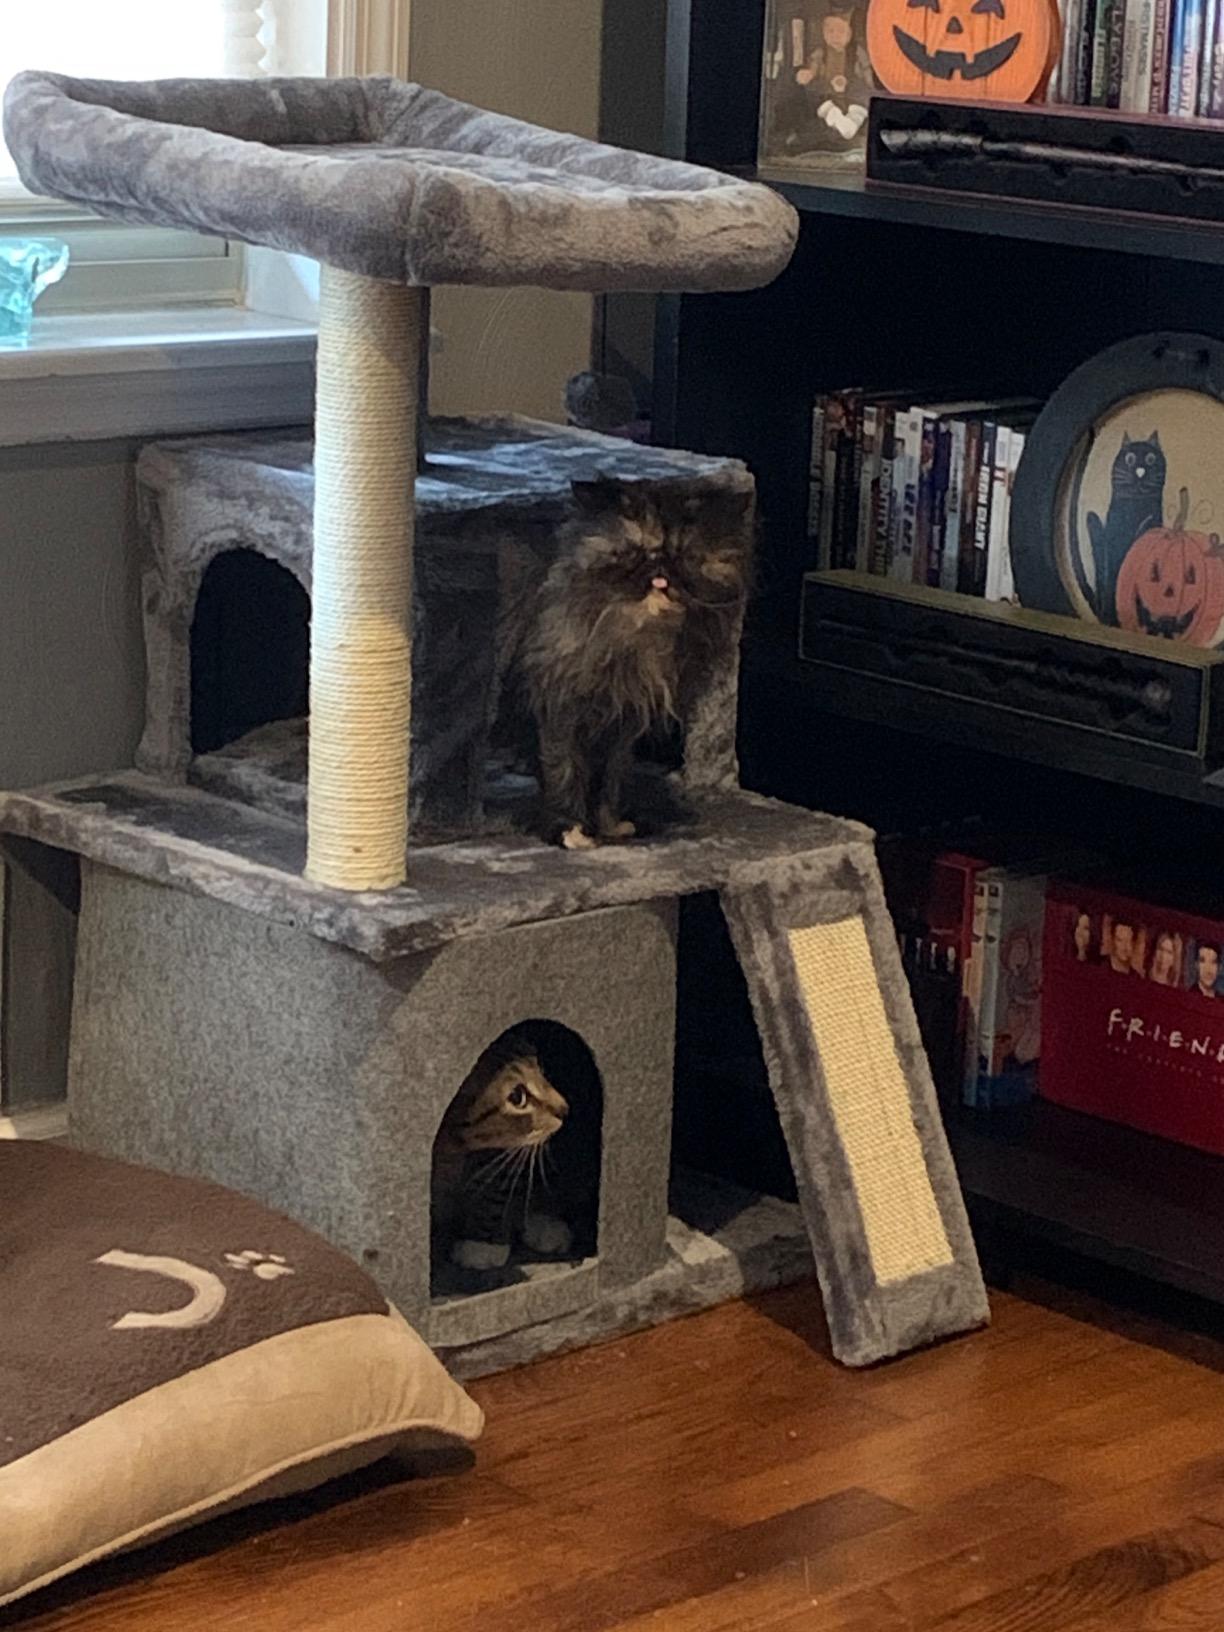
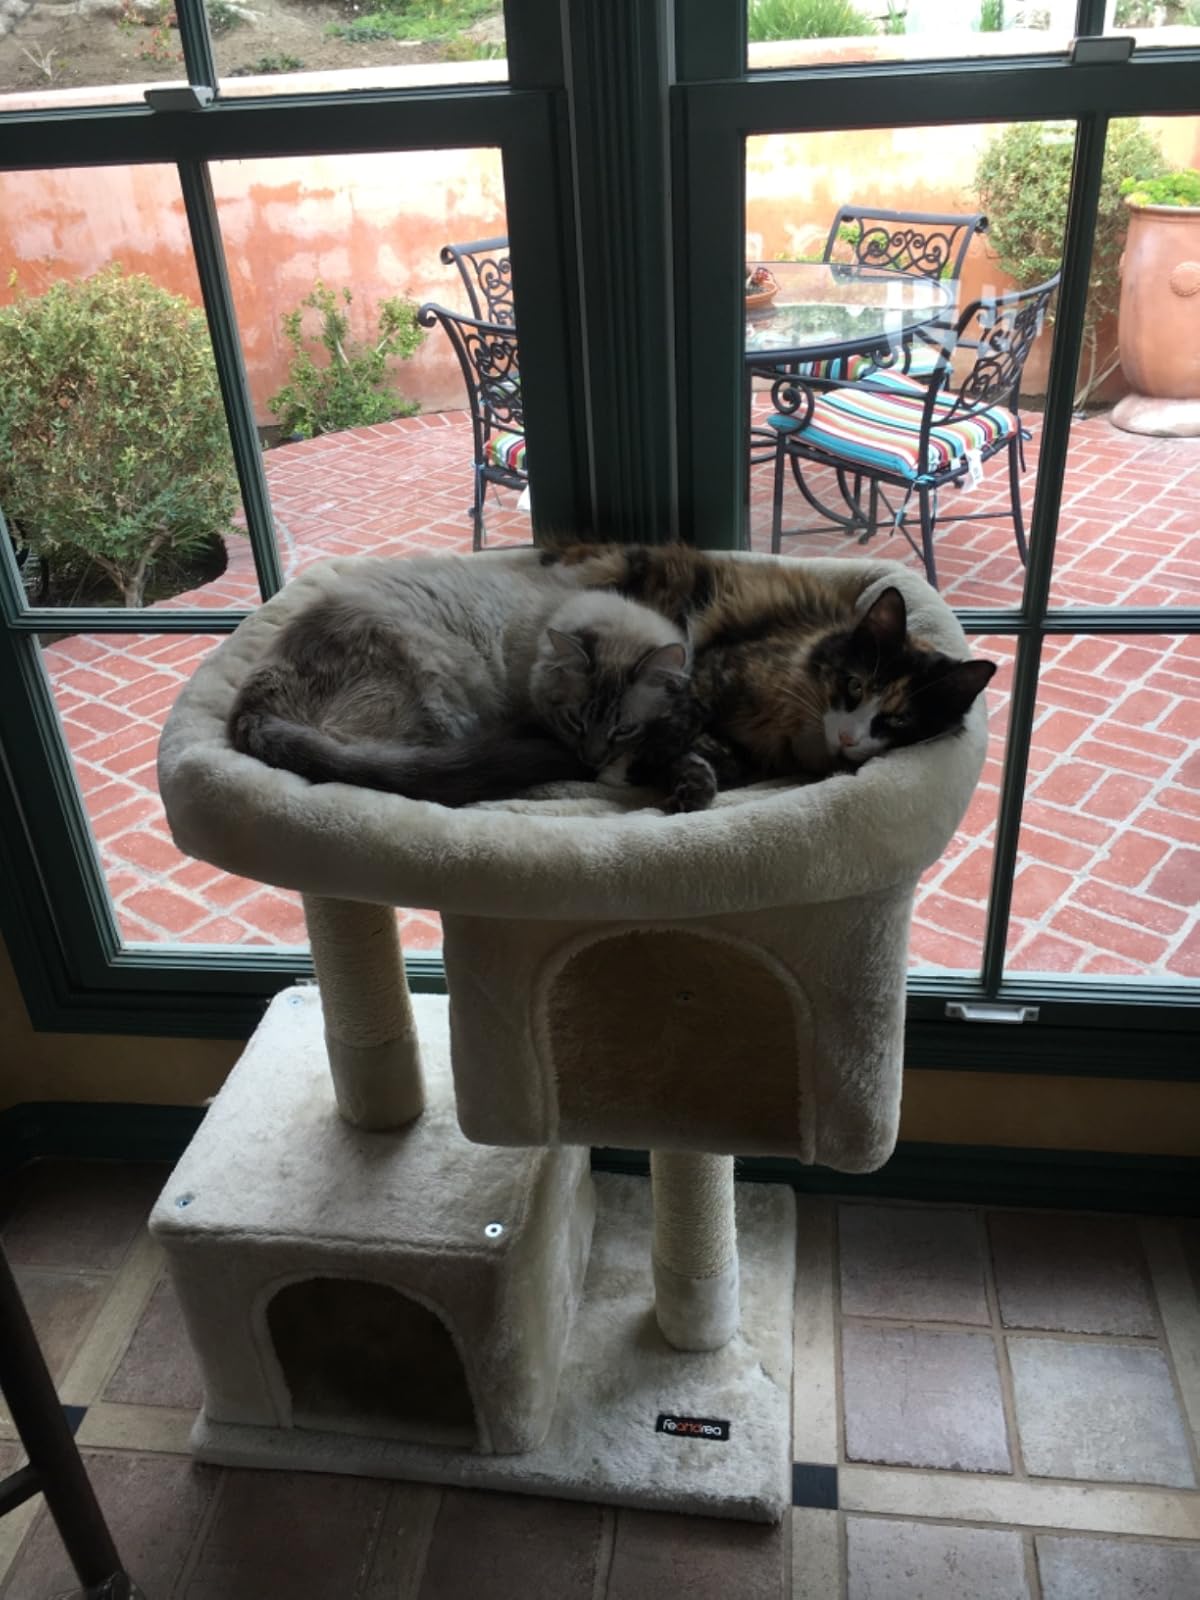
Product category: items_cat tree
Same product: no